Mining

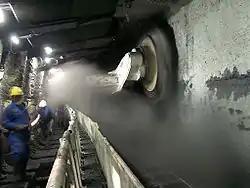
Underground longwall mining

The process of mining from discovery of an ore body through extraction of minerals and finally to returning the land to its natural state consists of several distinct steps. The first is discovery of the ore body, which is carried out through prospecting or exploration to find and then define the extent, location and value of the ore body. This leads to a mathematical resource estimation to estimate the size and grade of the deposit.